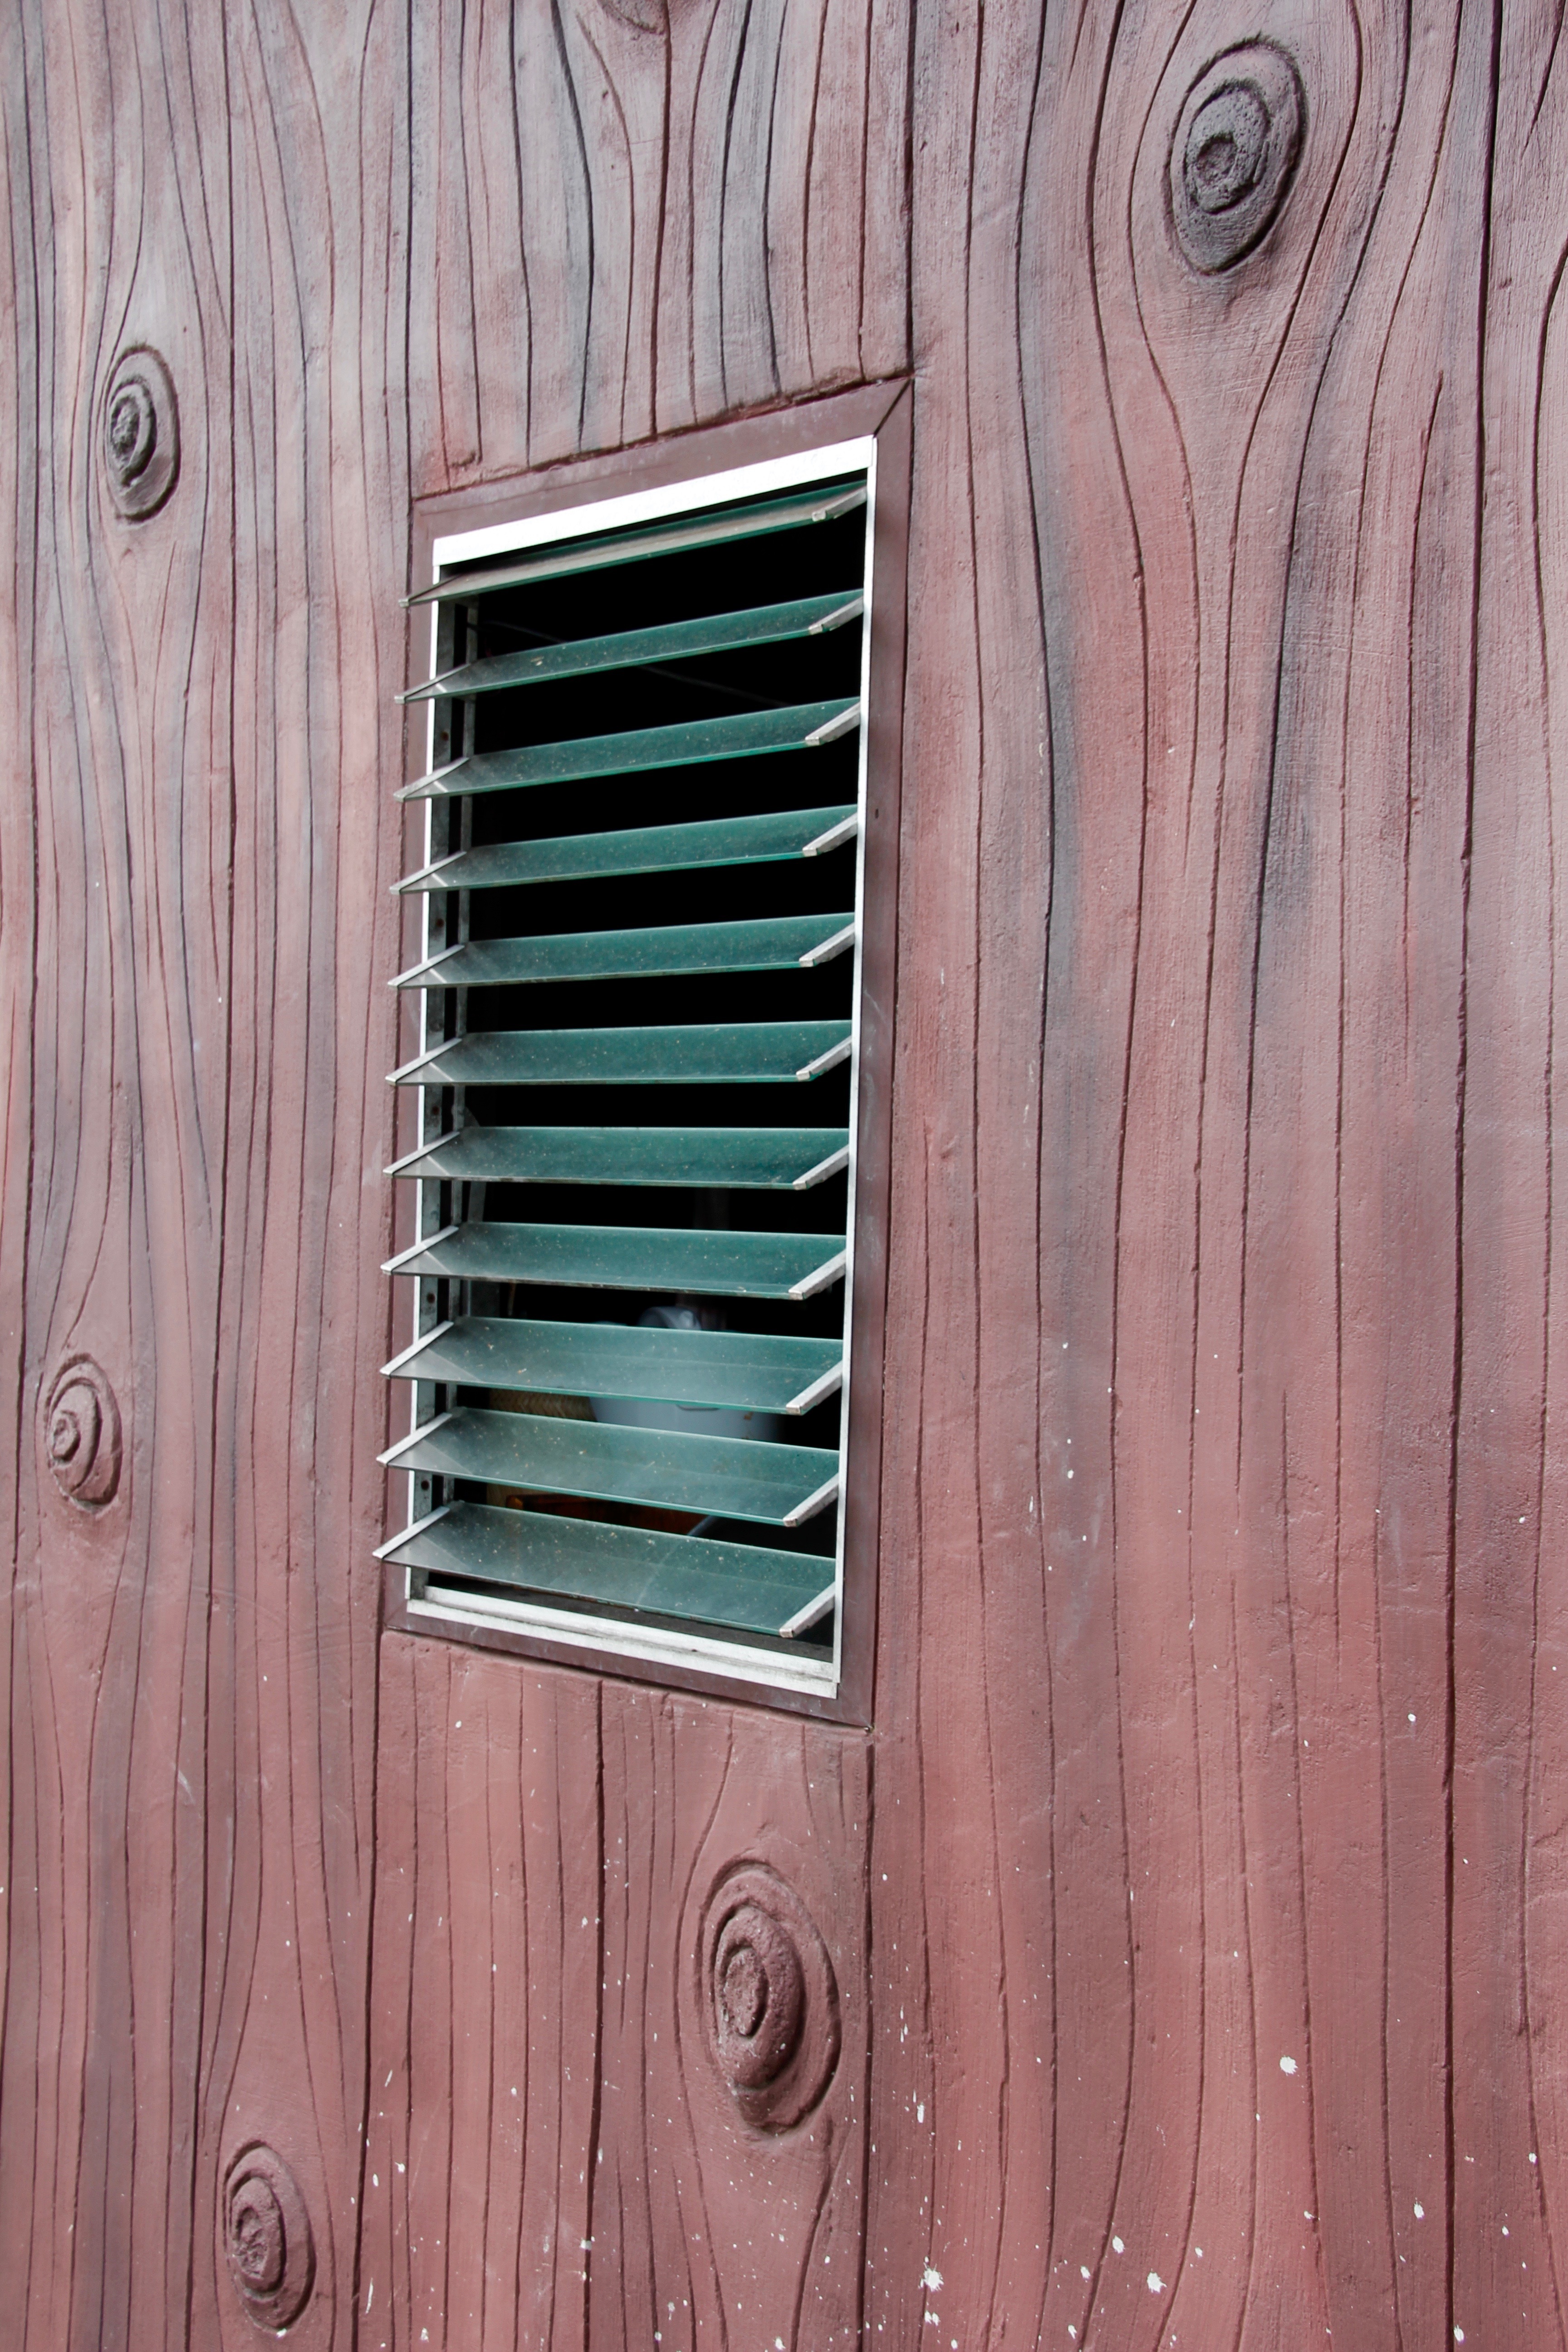
wood, window, glass, wall, blue, door, interior design, hardwood, wc, ventilation, hauswand, wood stain, air vent